John II, Margrave of Brandenburg-Stendal

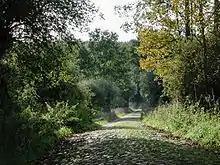
400-year-old road in the Schorfheide hunting grounds

In 1273 the three brothers, Otto IV "with the arrow", John II and Conrad I (the father of Waldemar, the last great Margrave of Brandenburg from the House of Ascania) issued a joint declaration confirming the move of the "Mariensee" monastery to Chorin. Their three seals show the same picture of a standing armed Margrave with an eagle on his shield and the margraviate flag flying from his lance. They only differ in the inscription, which associates each seal with one of the brothers.